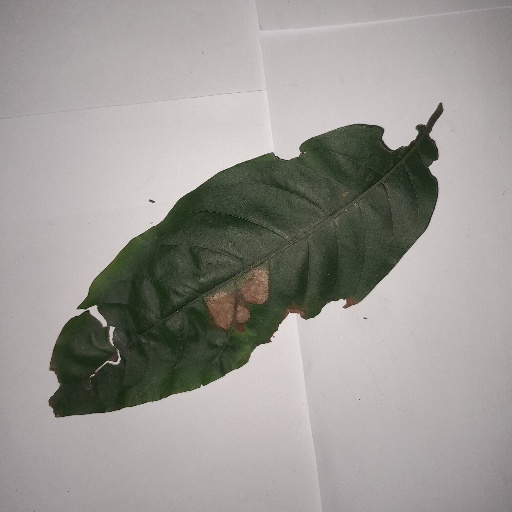
Species: HariTaki
Leaf condition: Bacterial Spot